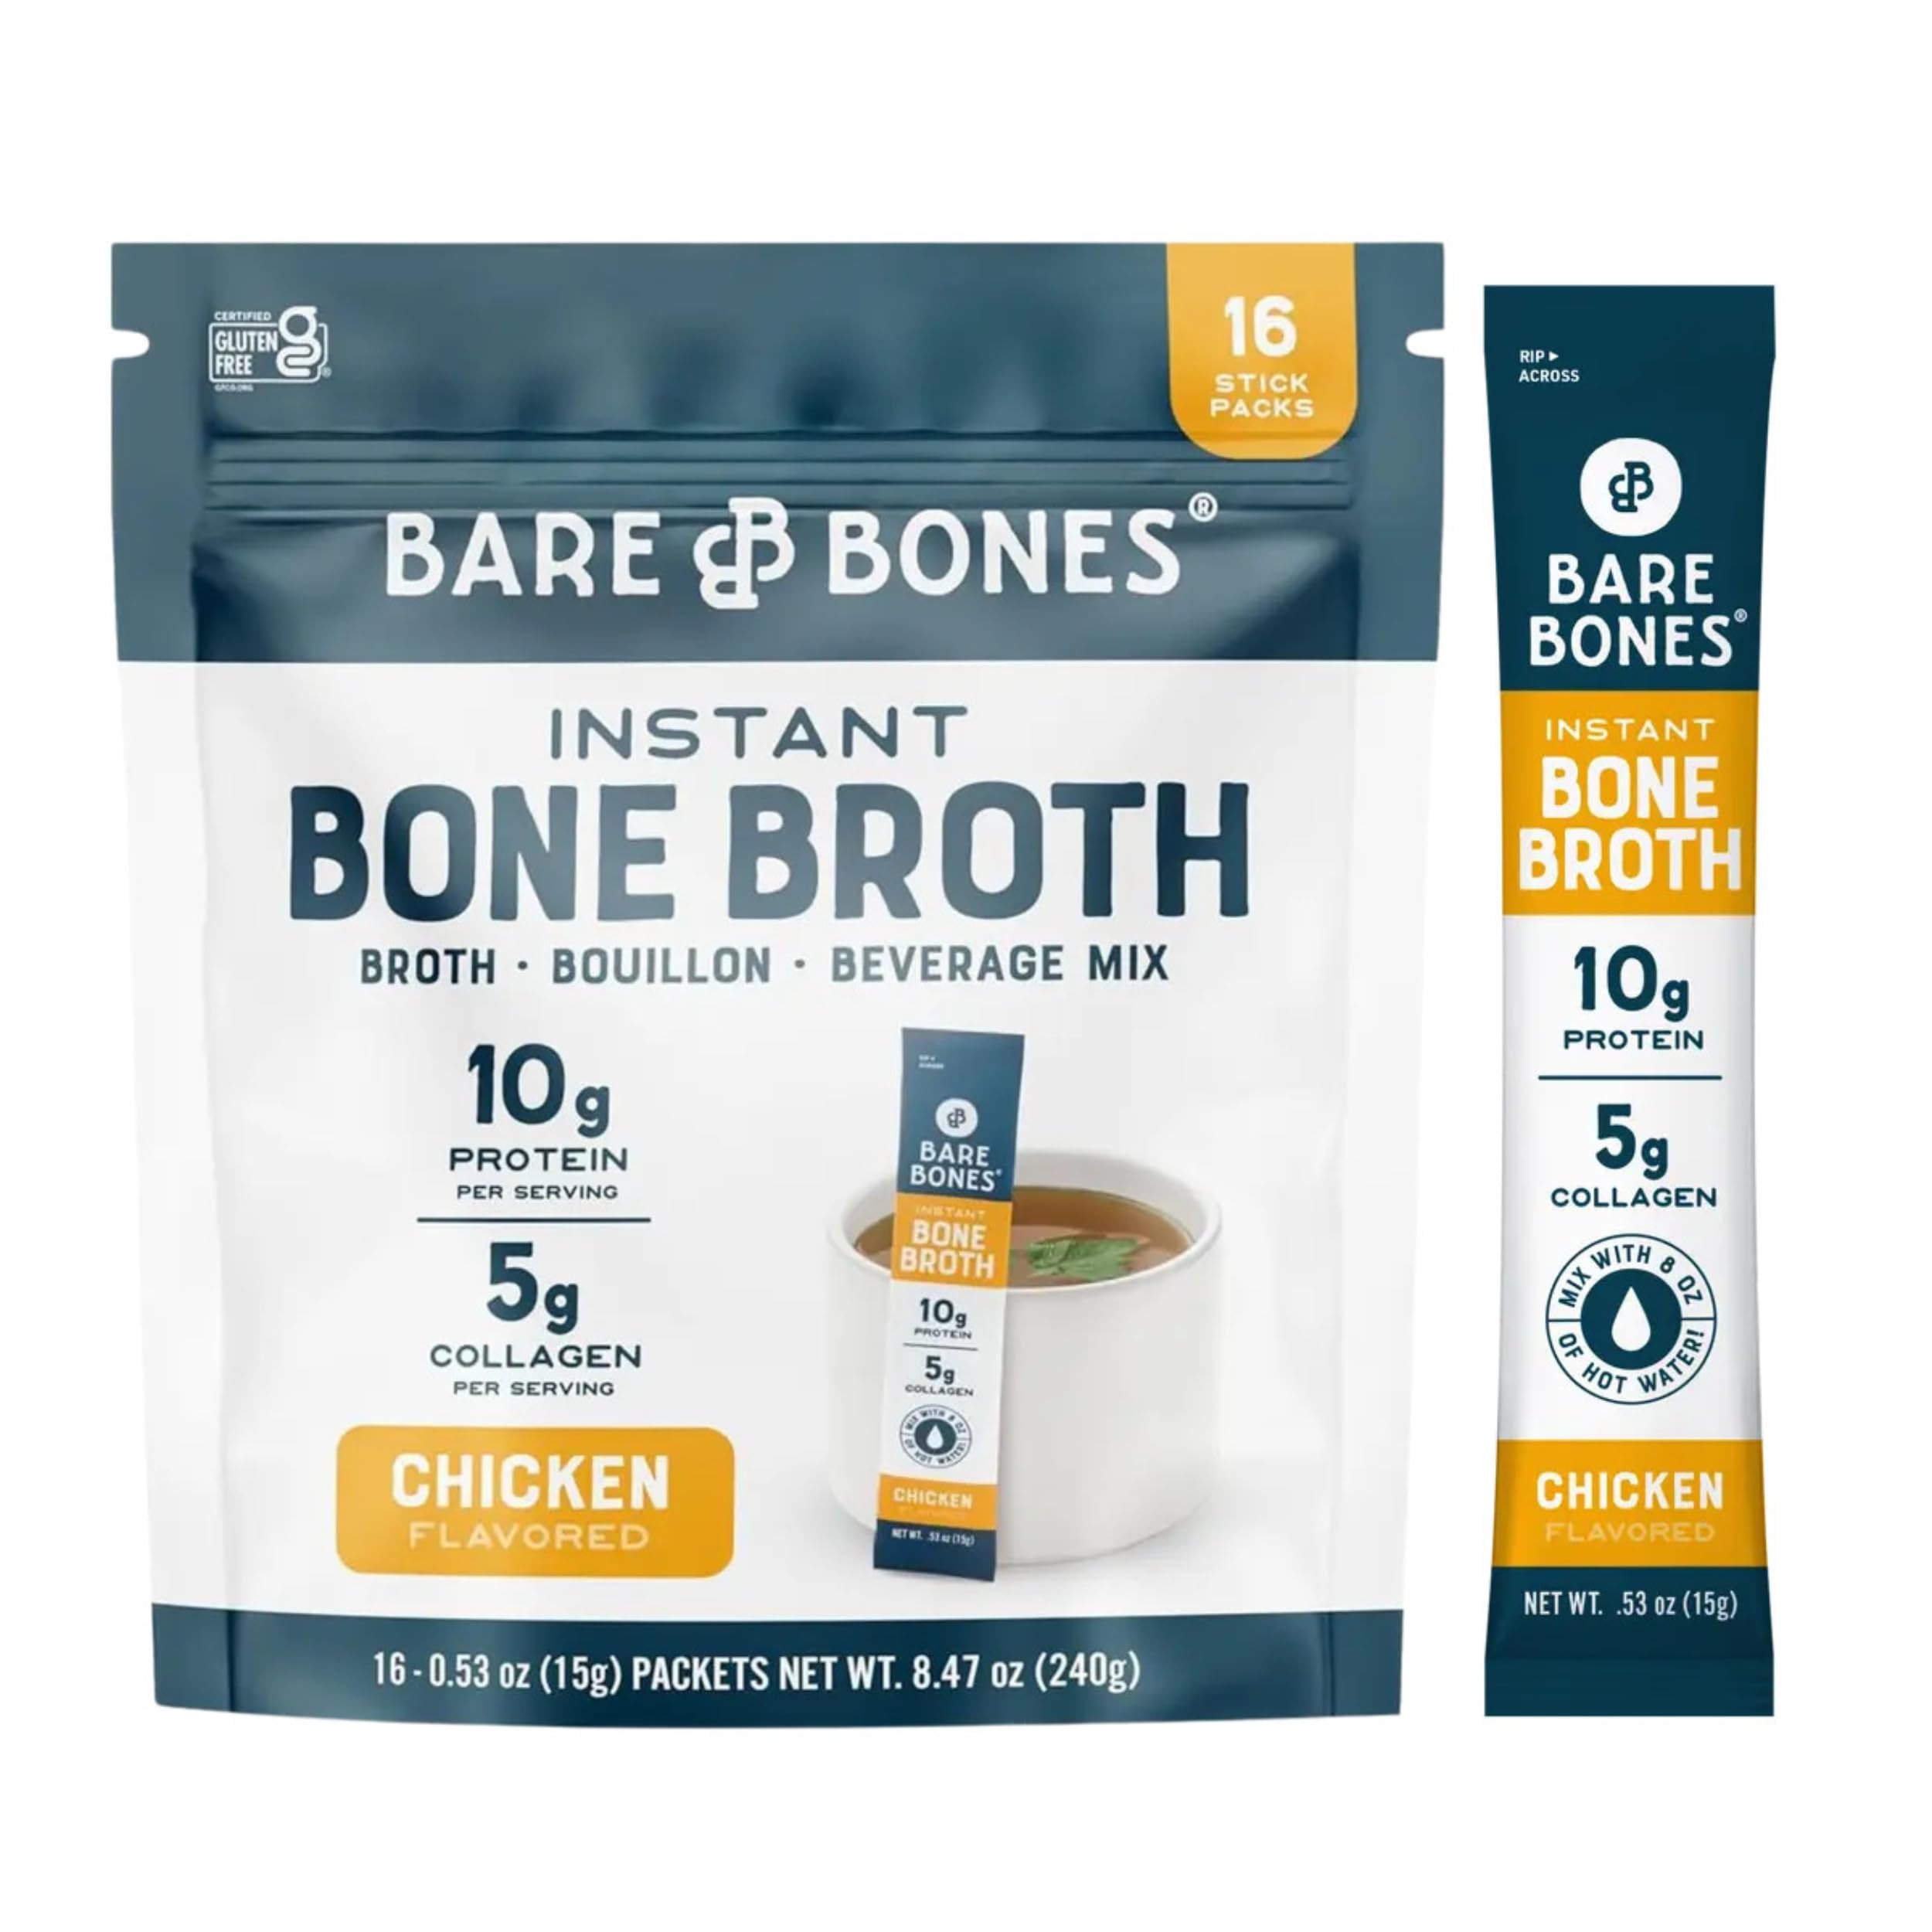
Item Name: Bare Bones Chicken Bone Broth Instant Powdered Mix | Rich Savory Packets on-the-Go No Artificial Flavors | Keto & Paleo Friendly | 10g Protein | 16 Pack
Bullet Point 1: AROMATIC DELICIOUS FLAVOR: Enjoy the taste and benefits of bone broth in convenient stick packs with Bare Bones Instant Chicken Bone Broth. Made with real chicken bone broth, pasture-raised chicken collagen, freshly ground herbs and spices, and more. Experience the deep, rich, savory flavor of real bone broth, crafted with quality ingredients that warm you from the inside out, wherever you are.
Bullet Point 2: PREMIUM VALUABLE INGREDIENTS: Enhance your wellness routine at a cost per serving that's perfect for everyday sippers. Bare Bones powder packets contain real chicken bone broth, pasture-raised chicken collagen, prebiotic fiber (tapioca), apple cider vinegar, tomatoes, shiitake mushrooms, sea salt, freshly ground black pepper, and other spices to take traditional taste to the next level.
Bullet Point 3: QUALITY YOU CAN TASTE: Bare Bones is committed to providing delicious and convenient bone broth options, crafted with high-quality ingredients. Bare Bones bone broths are crafted for taste and convenience. Made with premium ingredients, our bone broth is gluten-free, soy-free, dairy-free, and contains no artificial flavors or MSG. Suitable for intermittent fasting, low-carb, keto, and paleo diets.
Bullet Point 4: SUPER SNACK: Each serving is packed with 10g of protein and only 50 calories, making it a perfect keto, paleo, and intermittent fasting-friendly snack. Our instant bone broth is brimming with collagen, minerals, and amino acids to promote digestive and joint health and improve skin and hair. Perfect for busy professionals on-the-go, health-conscious individuals following diets, athletes seeking a protein boost, or anyone looking for a delicious and nutritious way to stay hydrated.
Bullet Point 5: ON-THE-GO BONE BROTH PACKETS: Enjoy the taste and benefits of bone broth anytime, anywhere that you can easily mix with hot water in seconds. Simply mix one packet with hot water and stir for a delicious and nutritious drink with the same taste and consistency as homemade bone broth! Stash in your bag, lunch box, or suitcase for when you need a boost.
Product Description: Bare Bones Pasture Raised Chicken Bone Broth Instant Mix is perfect for school, the office, travel, backpacking, and beyond. Its aromatic, delicious flavor makes it the perfect sipping snack. These paleo and keto-friendly "rip sticks" pack the perfect serving of protein, collagen, and prebiotic fiber to fuel you on the go. Just rip, mix with hot water, and sip. Our bone broth warms the soul and nourishes the body, just like Grandma's homemade soup, but now in a convenient instant mix. Made with real bone broth, ground herbs, and spices, our bone broth is traditionally simmered low and slow for 14+ hours to extract protein, collagen, vitamins, and amino acids for the best flavor and nutrition. Enjoy this nutritional broth as a substitute for stock in your favorite recipes, as some added flavor to rice and soup, or as a sipping snack straight from a mug. No artificial flavorings, MSG, antibiotics, growth stimulants, or hormones. Gluten-free, soy-free, paleo, and keto-friendly. Created to inspire people to eat for health and longevity, Bare Bones Bone Broth was founded in 2014 by the health-conscious duo Ryan and Katherine Harvey. Our farm-to-table story comes from the essence of cooking hearty stock. We honor timeless, traditional cooking techniques to build flavor and nourishment, taking zero shortcuts and making no compromises. Bare Bones Broths are gelatinous when cold, fragrant when hot, loaded with nutrients, and, oh, so tasty.
Value: 8.47
Unit: Ounce

Price: 25.99